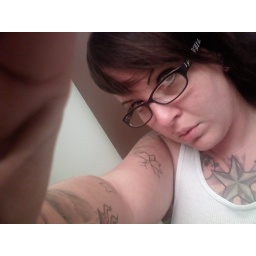
My first 365 portrait. Taken on my cell phone in front of the bathroom mirror. October 10, 2009